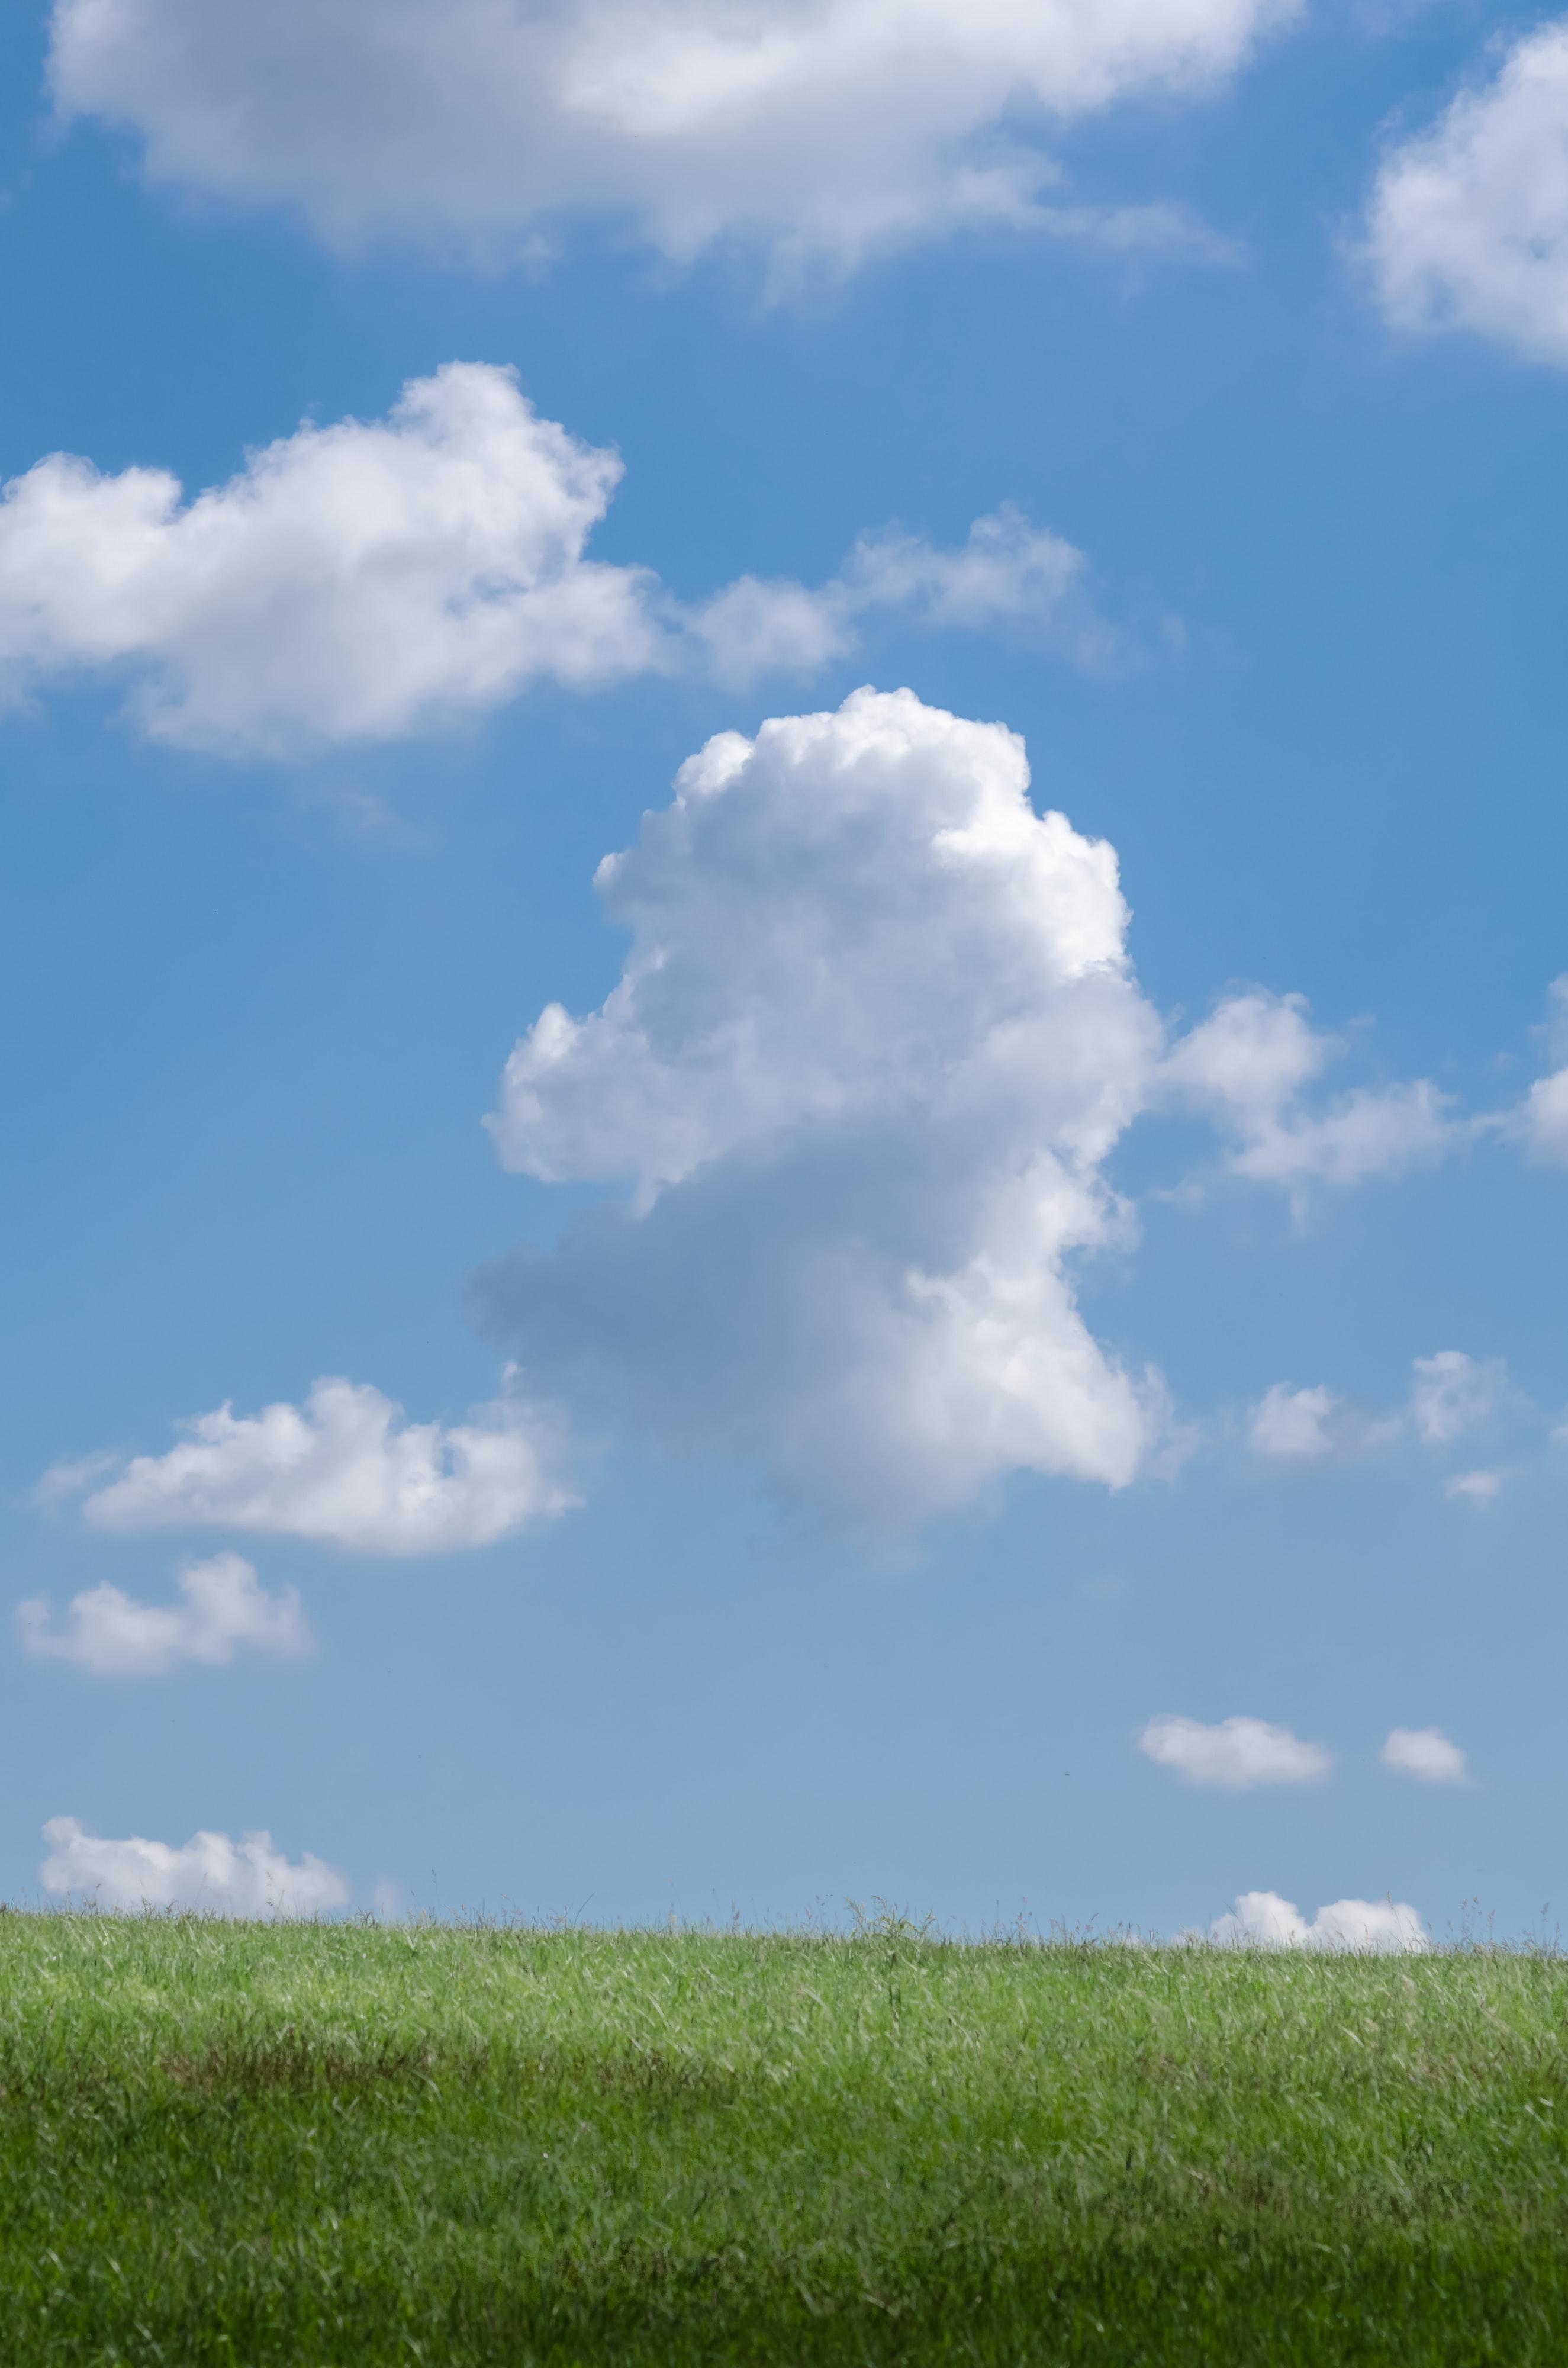
natural, sky, cloud, cumulus, grassland, green, daytime, blue, natural landscape, grass, natural environment, meadow, field, prairie, meteorological phenomenon, pasture, atmosphere, horizon, tree, plain, summer, ecoregion, spring, rural area, landscape, plant, sunlight, steppe